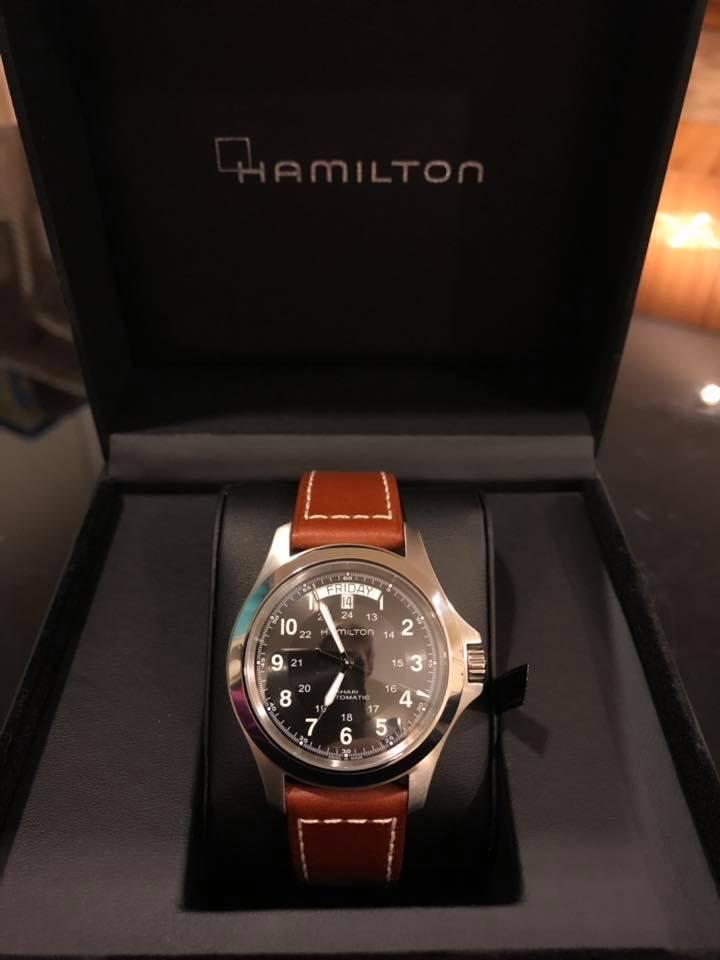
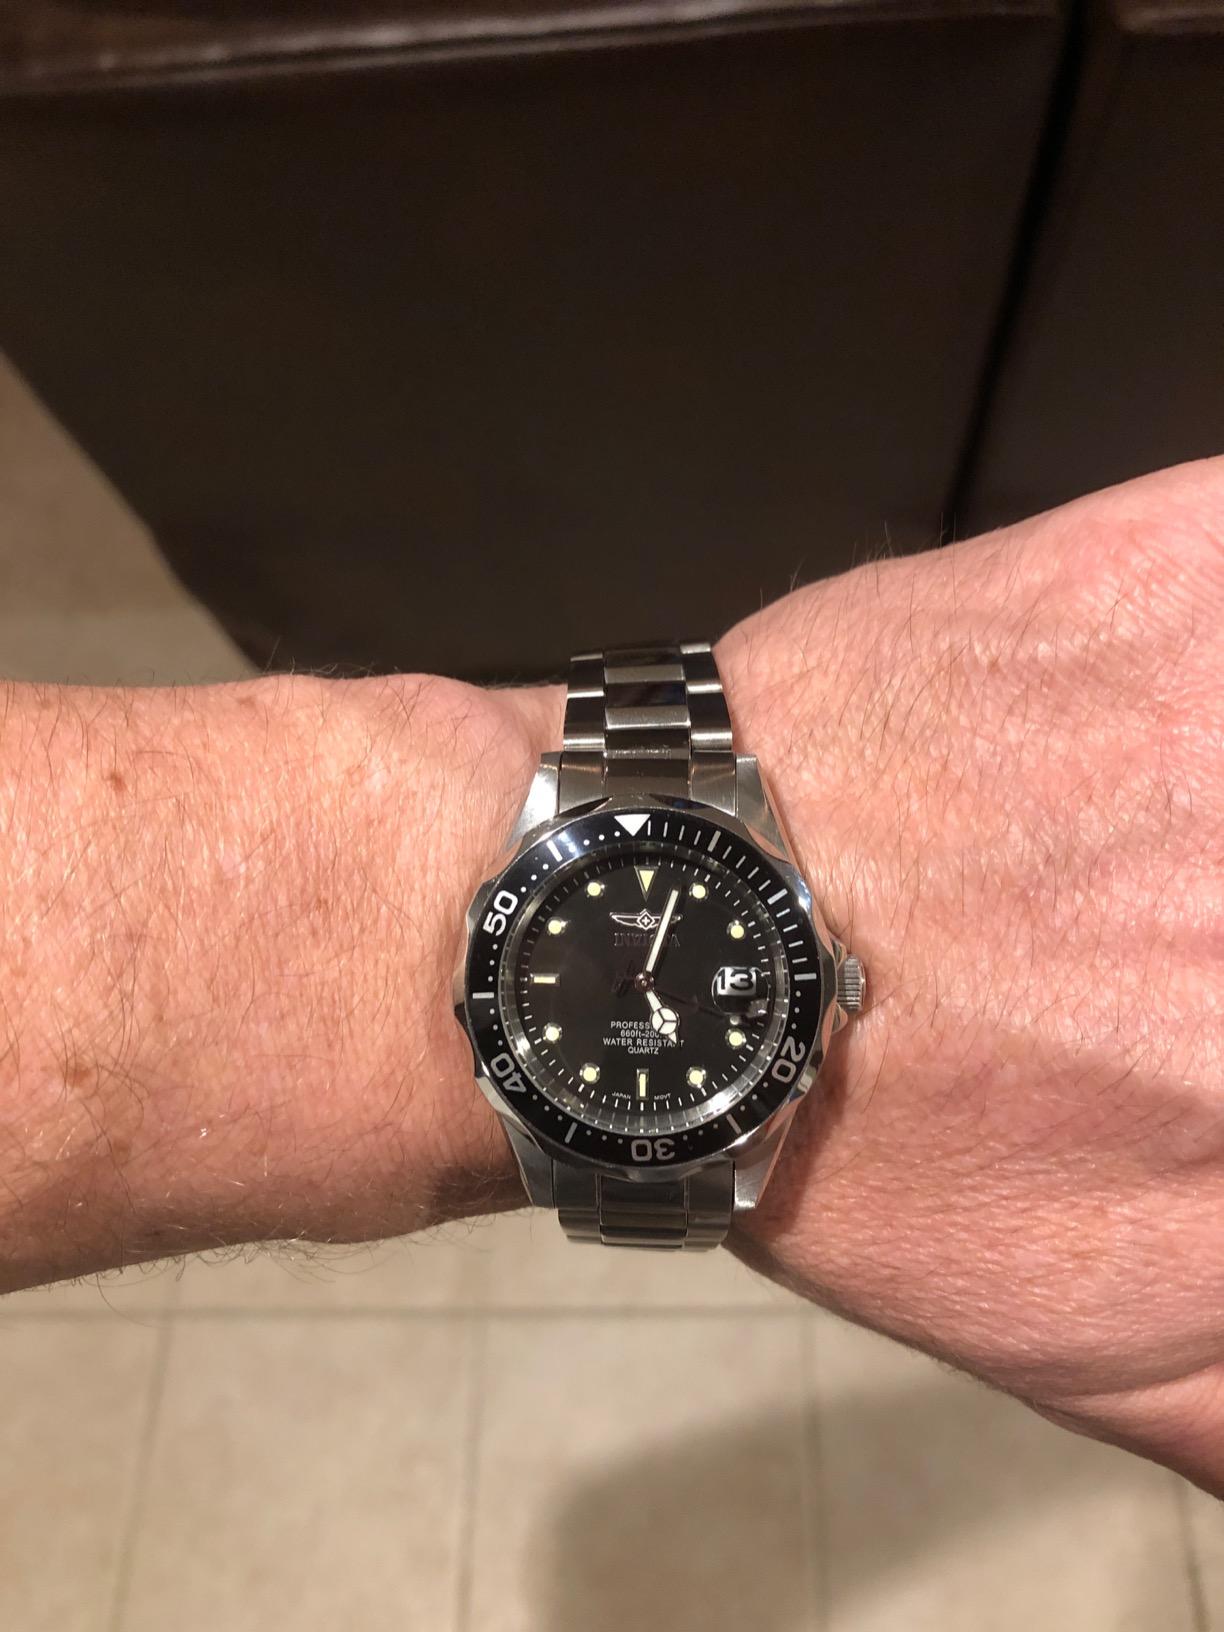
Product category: accessories_watch
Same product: no